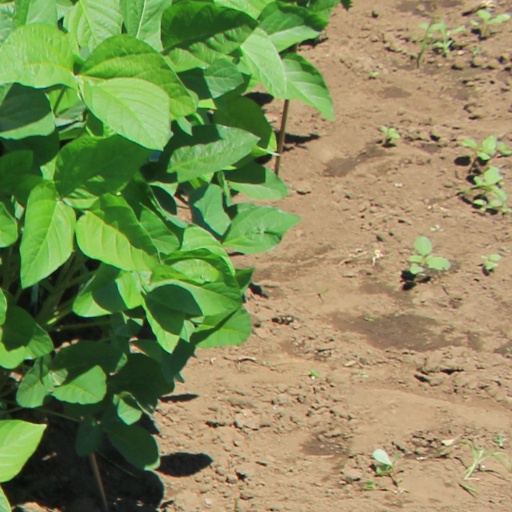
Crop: soybean